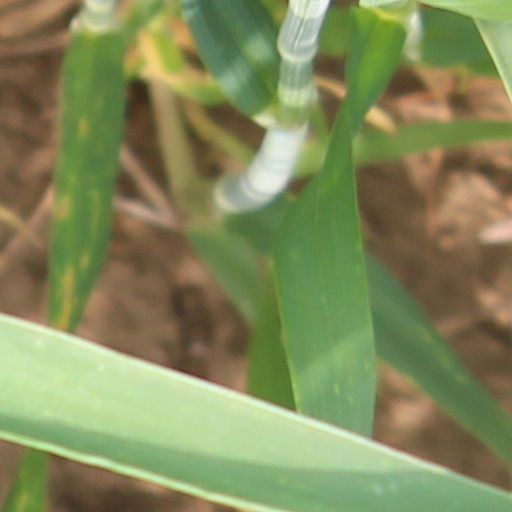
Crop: wheat